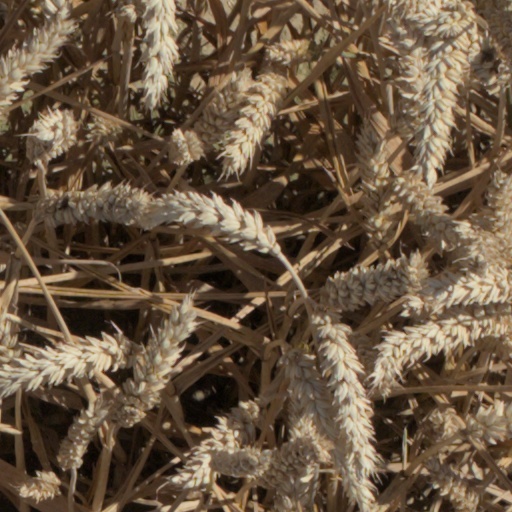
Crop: wheat